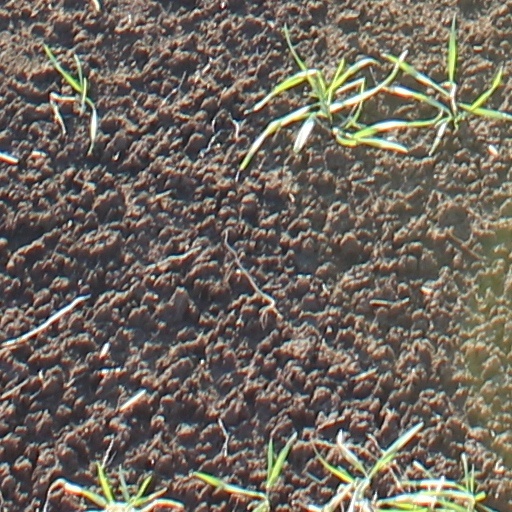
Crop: wheat